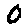
Label: 0